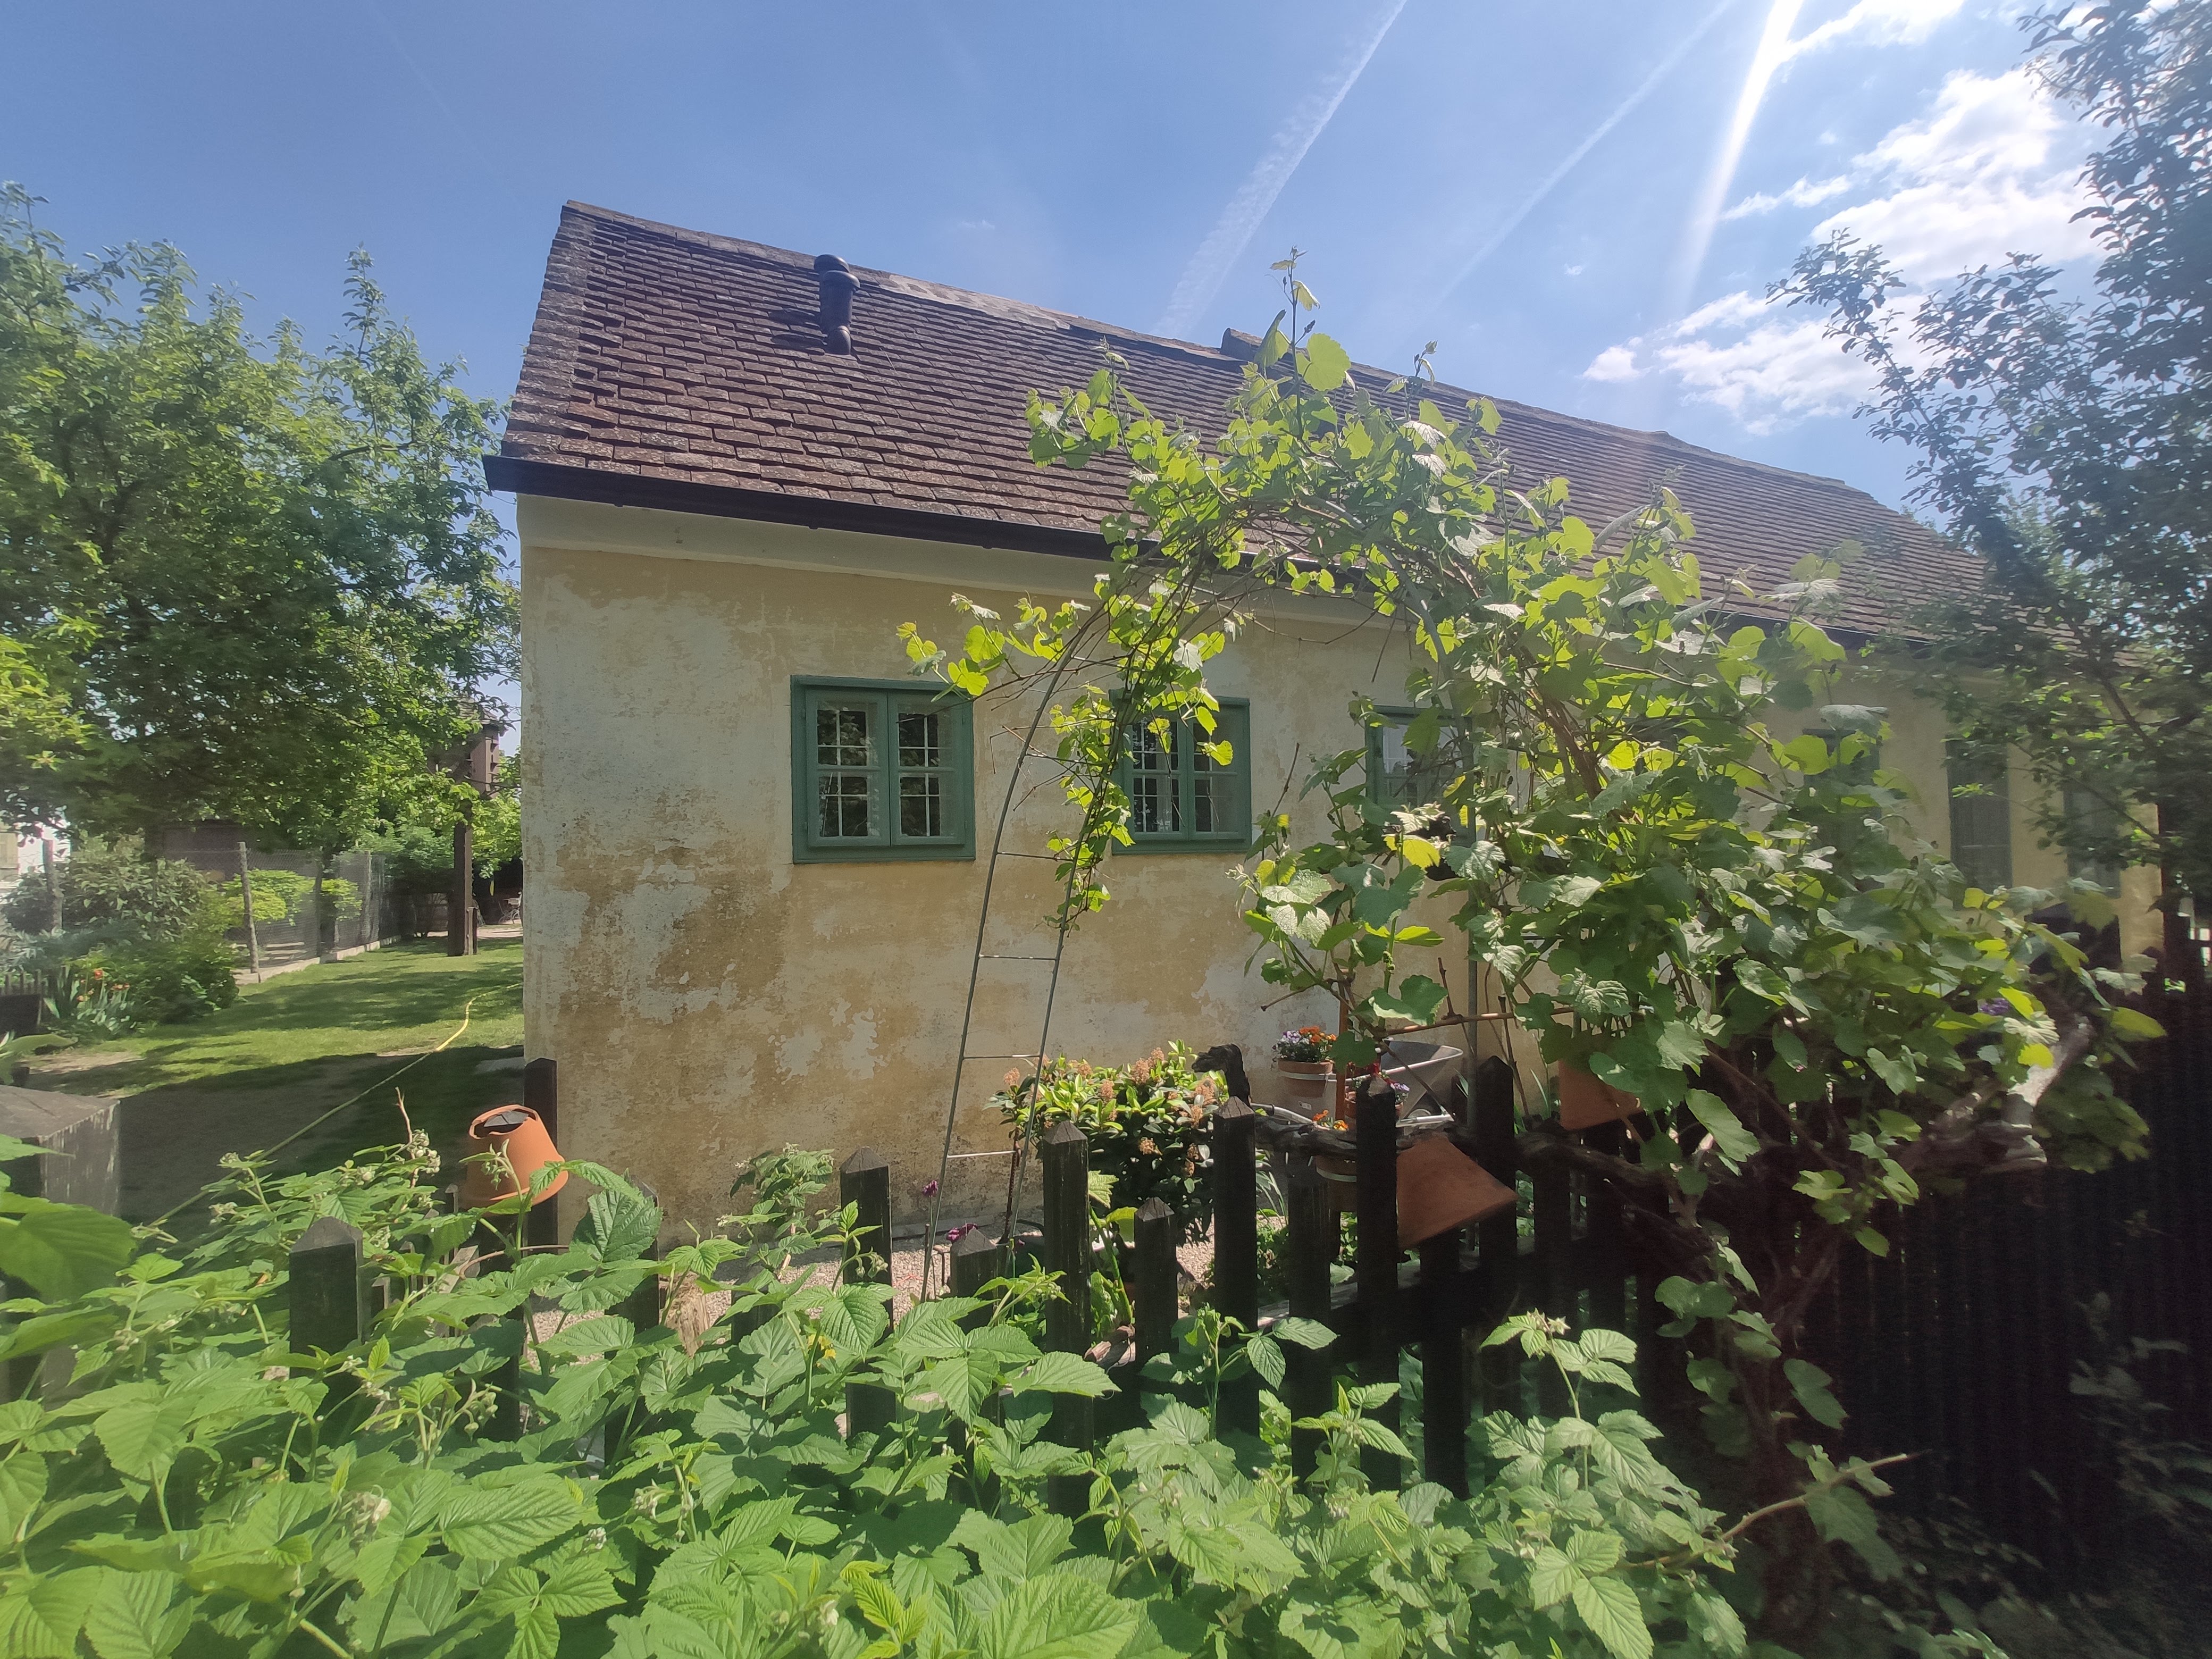
farmyard, vienna, hirschstetten, flowers, trees, building, oldfarm, gardening, plant, flower, sky, plant community, window, cloud, land lot, house, natural landscape, shrub, grass, tree, rural area, landscape, cottage, groundcover, agriculture, meadow, roof, garden, plantation, hut, facade, field, garden buildings, farmhouse, flowering plant, shrubland, village, annual plant, shed, jungle, croft, herb, wildflower, landscaping, yard, farm, suburb, backyard, herbaceous plant, prairie, cumulus, estate, sunflower